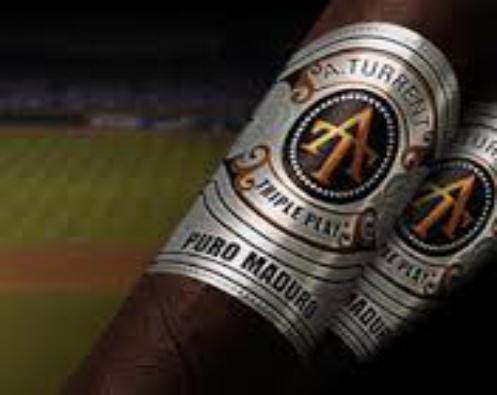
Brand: A. Turrent
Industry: Necessities